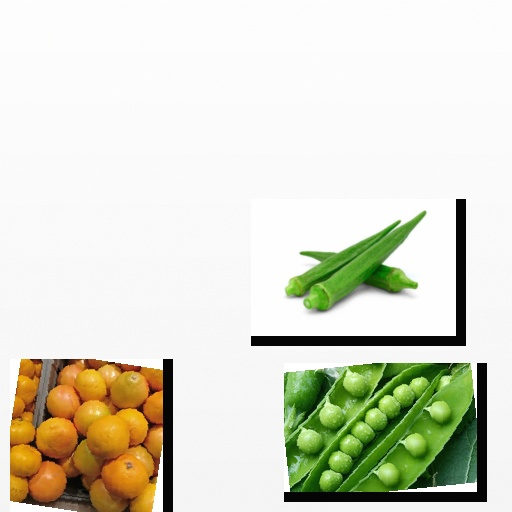
Food items: red_grapefruit, peas, okra